Oklahoma Sooners

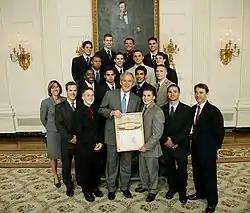
The 2008 Sooners men's gymnastics team, including 2008 Nissen-Emery Award winner Jonathan Horton, are honored at the White House by President of the United States George W. Bush upon the team's winning the 2008 national championship.

Coaches Bennie Owen, Bud Wilkinson, Barry Switzer and Bob Stoops have passed through the game-day tunnel for the Sooners, each on his way to the College Football Hall of Fame. Owen was the first highly successful coach at OU and was a major advocate of the forward pass, which at the turn of the century was not popular. The playing surface at Oklahoma's Gaylord Family Oklahoma Memorial Stadium is popularly known as Owen Field in honor of his long tenure and devotion to the university. Wilkinson left many imprints on the game, such as the 5–2 defense with five linemen and two linebackers; the perfection of the Split-T, an early option offense; three national championships; and his teams set the NCAA Division 1 record for consecutive wins at 47 (started October 10, 1953, vs. Texas and ended in 1957 with a loss to Notre Dame 7–0). Switzer won three national championships (the National Championship of 1975 is highly controversial; Arizona State went 12–0 that season while Oklahoma was 11–1) and forged arguably the fiercest rushing offense ever, the Oklahoma wishbone formation, throughout the 1970s and 1980s. Though the end of Switzer's tenure at Oklahoma was marked by controversy and poor player behavior, he is generally well regarded by both his past players and Sooner fans. During his 16 years as the Sooners' head coach, Switzer led his team to 12 conference championships and never lost more than two games in a row. His winning percentage of .837 stands as the fourth-highest in the history of 1-A football. Other Hall of Fame coaches whose tenure included stints at the University of Oklahoma are Lawrence "Biff" Jones and Jim Tatum.